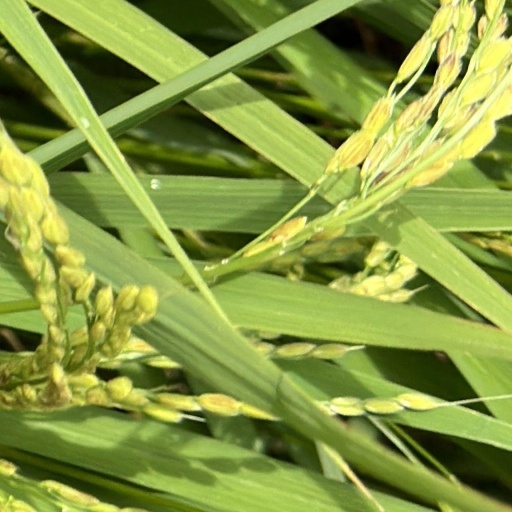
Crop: rice